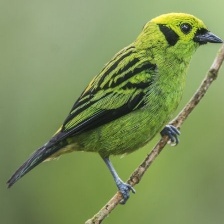
Species: EMERALD TANAGER
Scientific name: TANGARA FLORIDA